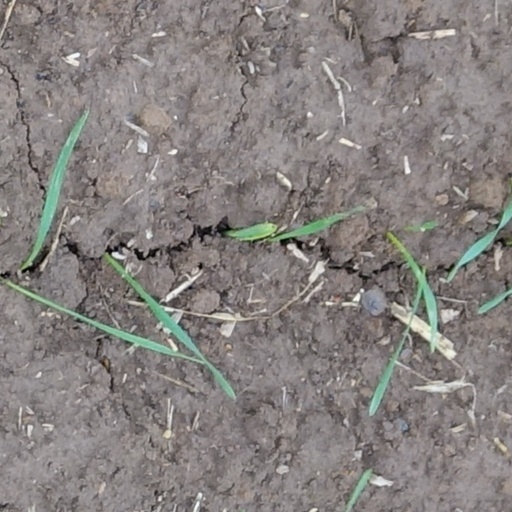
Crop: wheat